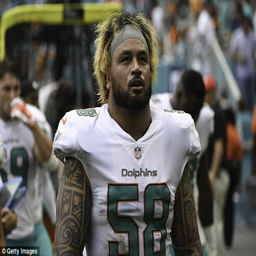
american football linebacker is pictured here during a game against sports team